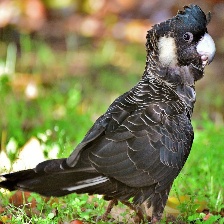
Species: BLACK COCKATO
Scientific name: CALYPTORHYNCHUS LATIROSTRIS
ImageNet parent category: sulphur-crested_cockatoo